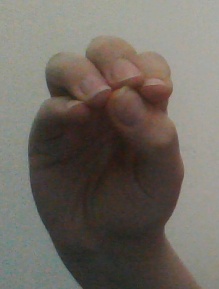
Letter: ha